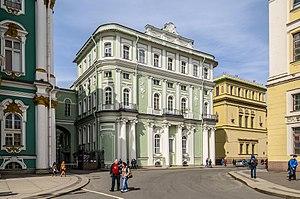
Le Petit Ermitage est un monument architectural qui fait partie du complexe du Musée de l'Ermitage à Saint-Pétersbourg. Il est construit durant les années 1764 à 1775, par les architectes Jean-Baptiste Vallin de La Mothe et Georg Friedrich Veldten. Le bâtiment donne sur le Quai du Palais et la Rue Millionnaïa et fait le lien entre le Palais d'Hiver baroque et les édifices de style classique : Grand Ermitage et Nouvel Ermitage. Son nom de Petit Ermitage lui est donné parce que Catherine II y organisait des spectacles et des divertissements, alors que les autres bâtiments servaient de salles d'expositions pour les musées.
Les styles architecturaux à Saint-Pétersbourg forment une polyphonie harmonieuse qui a fait de cette ville la première grande ville moderne sur le territoire de l'Empire russe.